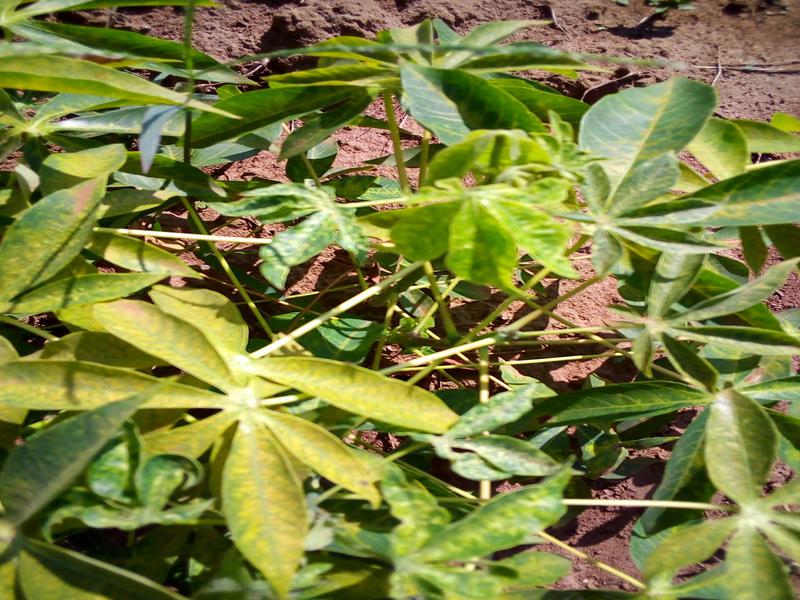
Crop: cassava
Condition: green_mottle